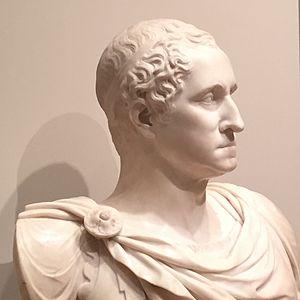
Giuseppe Ceracchi, aussi orthographié Giuseppe Cirachi était un sculpteur italien néoclassique, qui a exercé en Italie mais aussi en Angleterre et aux États-Unis.